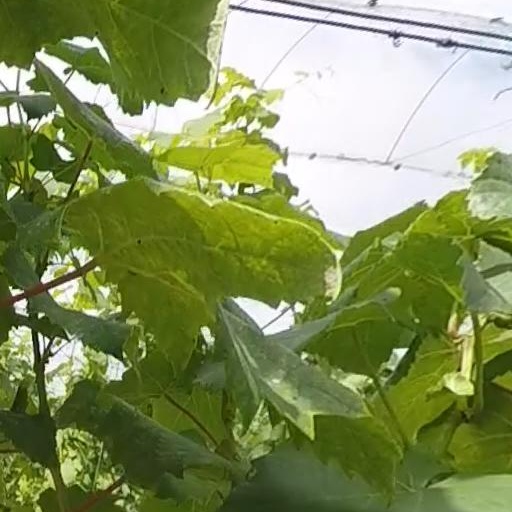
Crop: grape